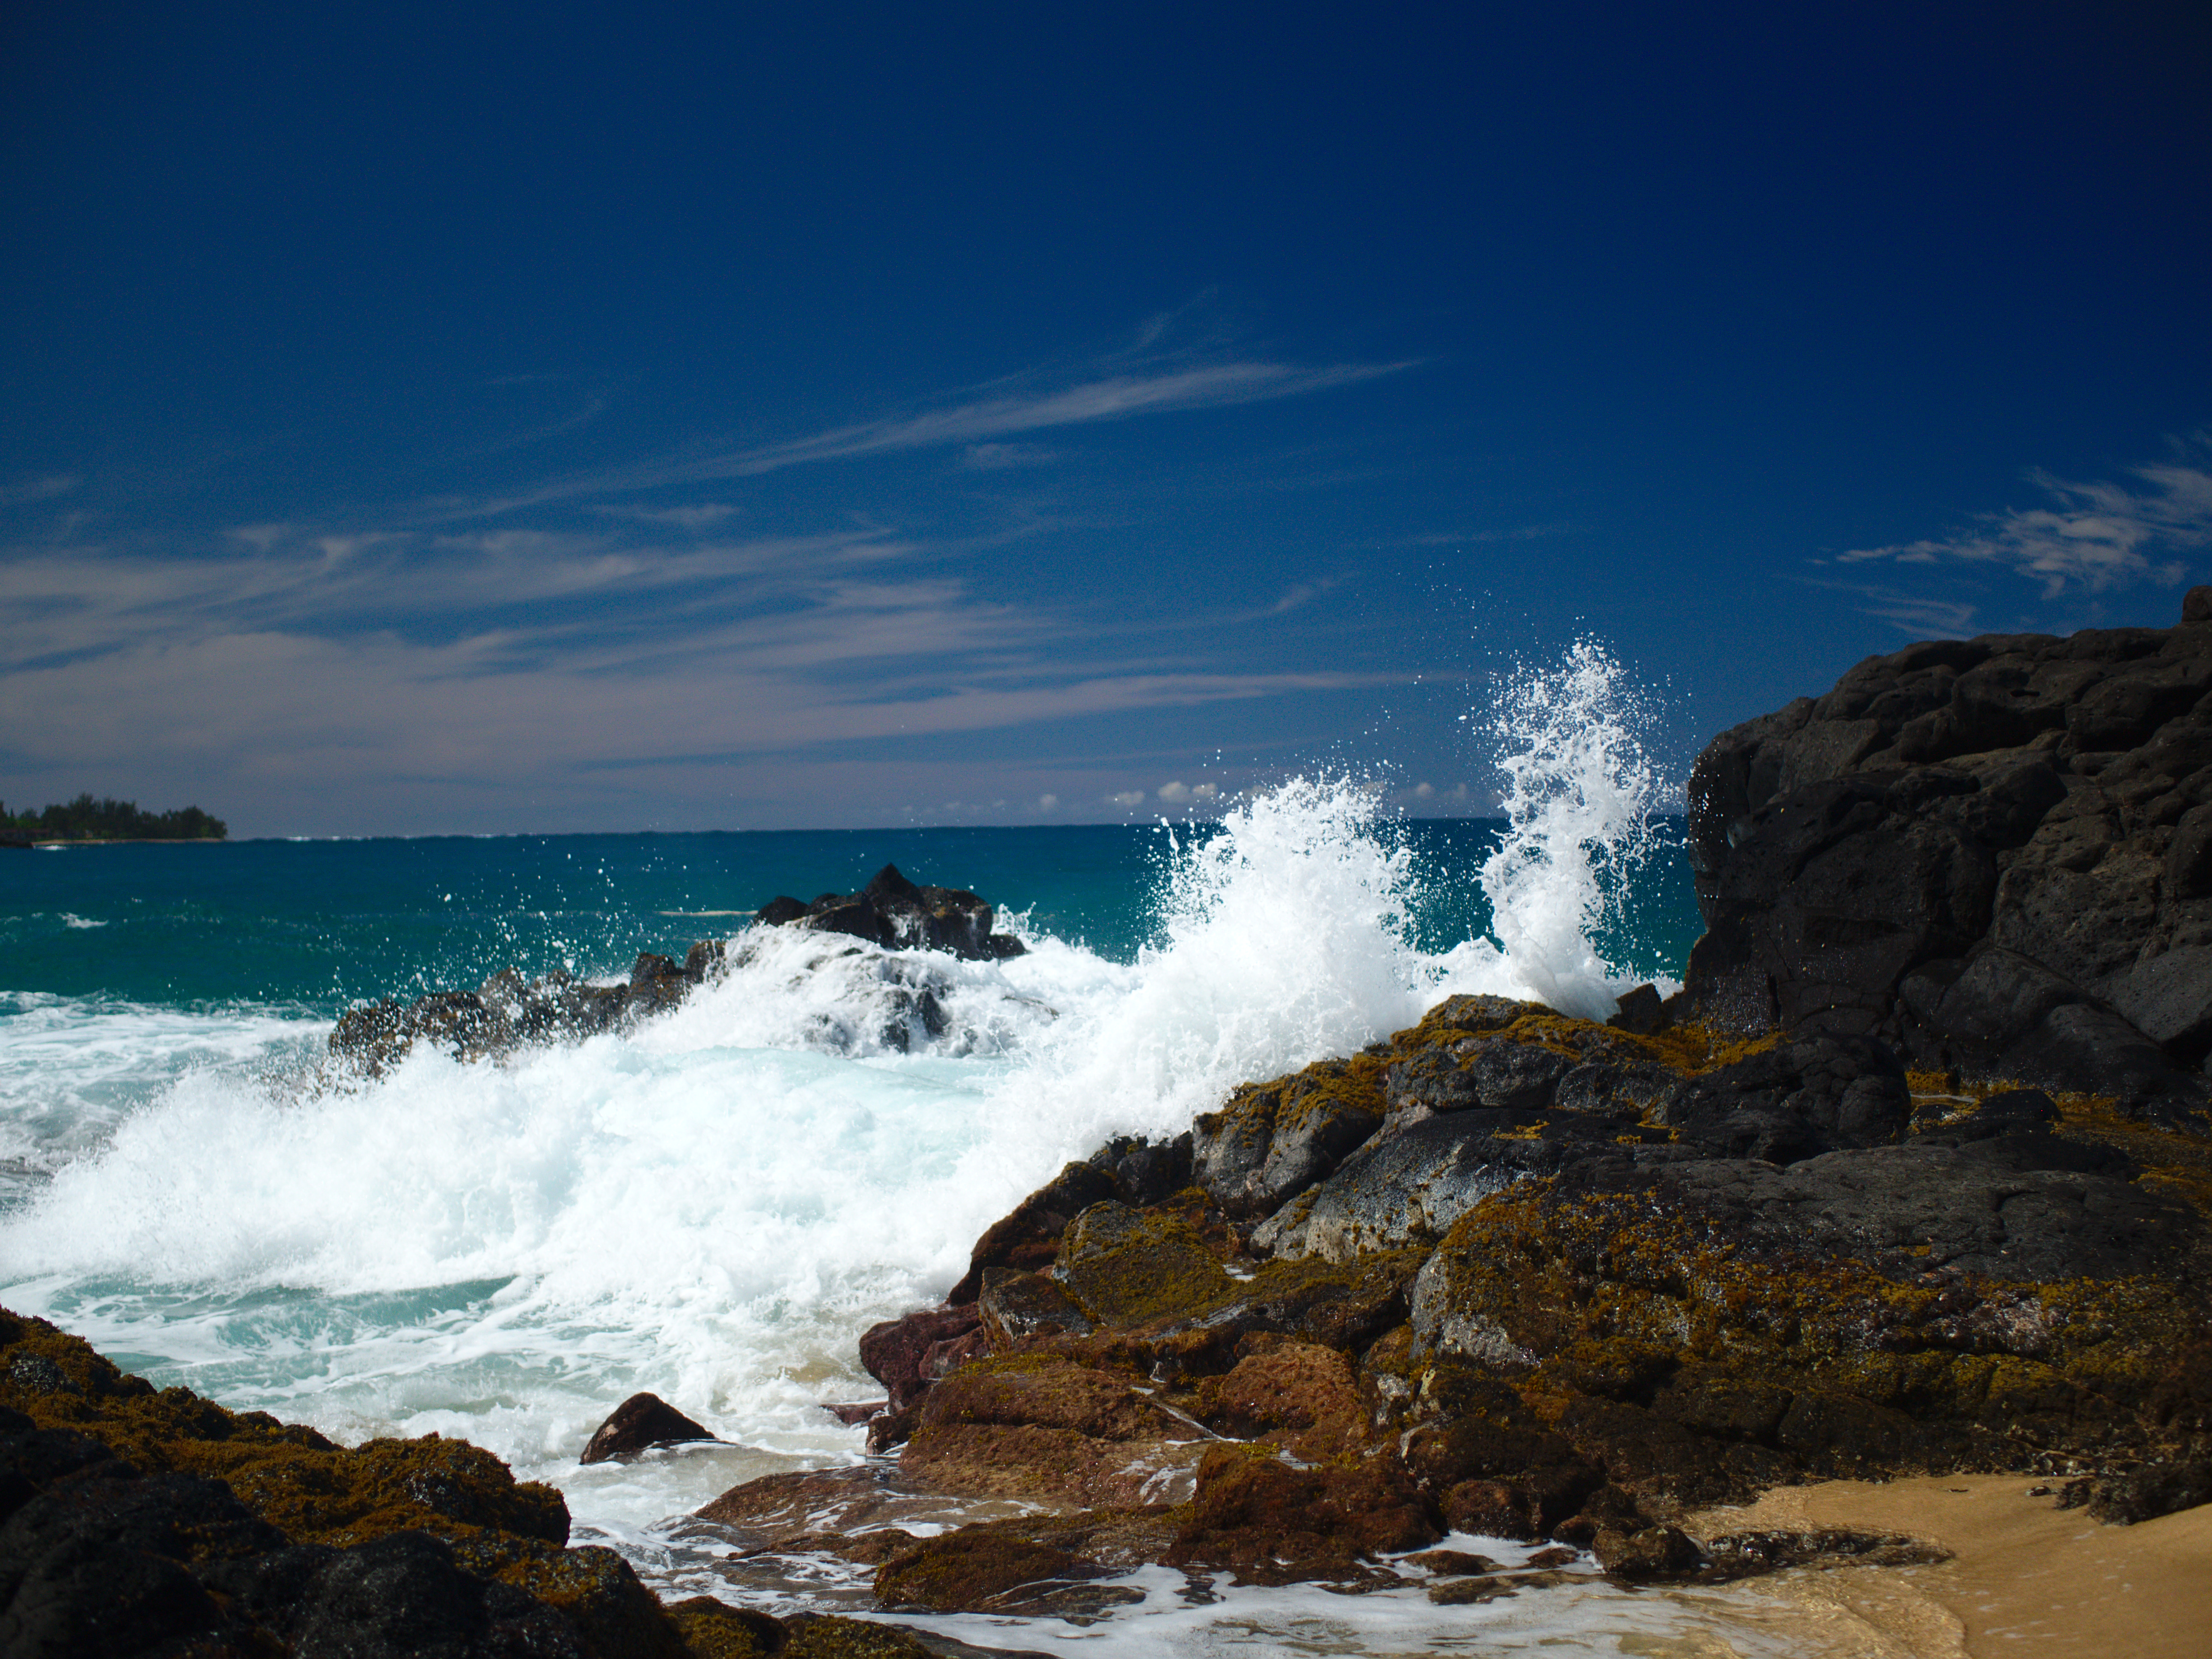
natural, body of water, wave, sea, sky, ocean, water, wind wave, coast, shore, rock, blue, coastal and oceanic landforms, cloud, beach, water resources, promontory, headland, tide, tropics, cliff, bay, klippe, vacation, terrain, wind, watercourse, horizon, mountain, formation, bight, skerry, tourism, cape, sound